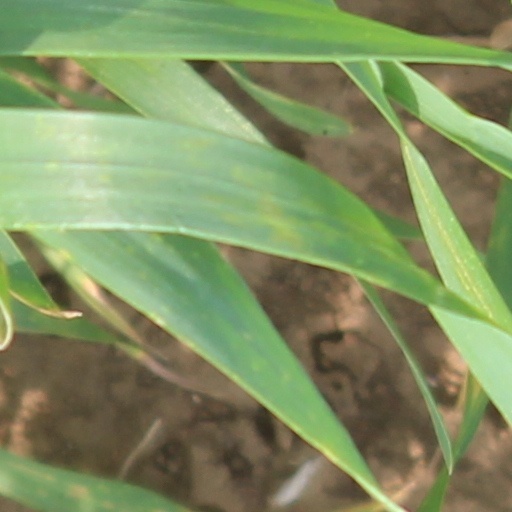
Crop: wheat